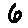
Label: 6